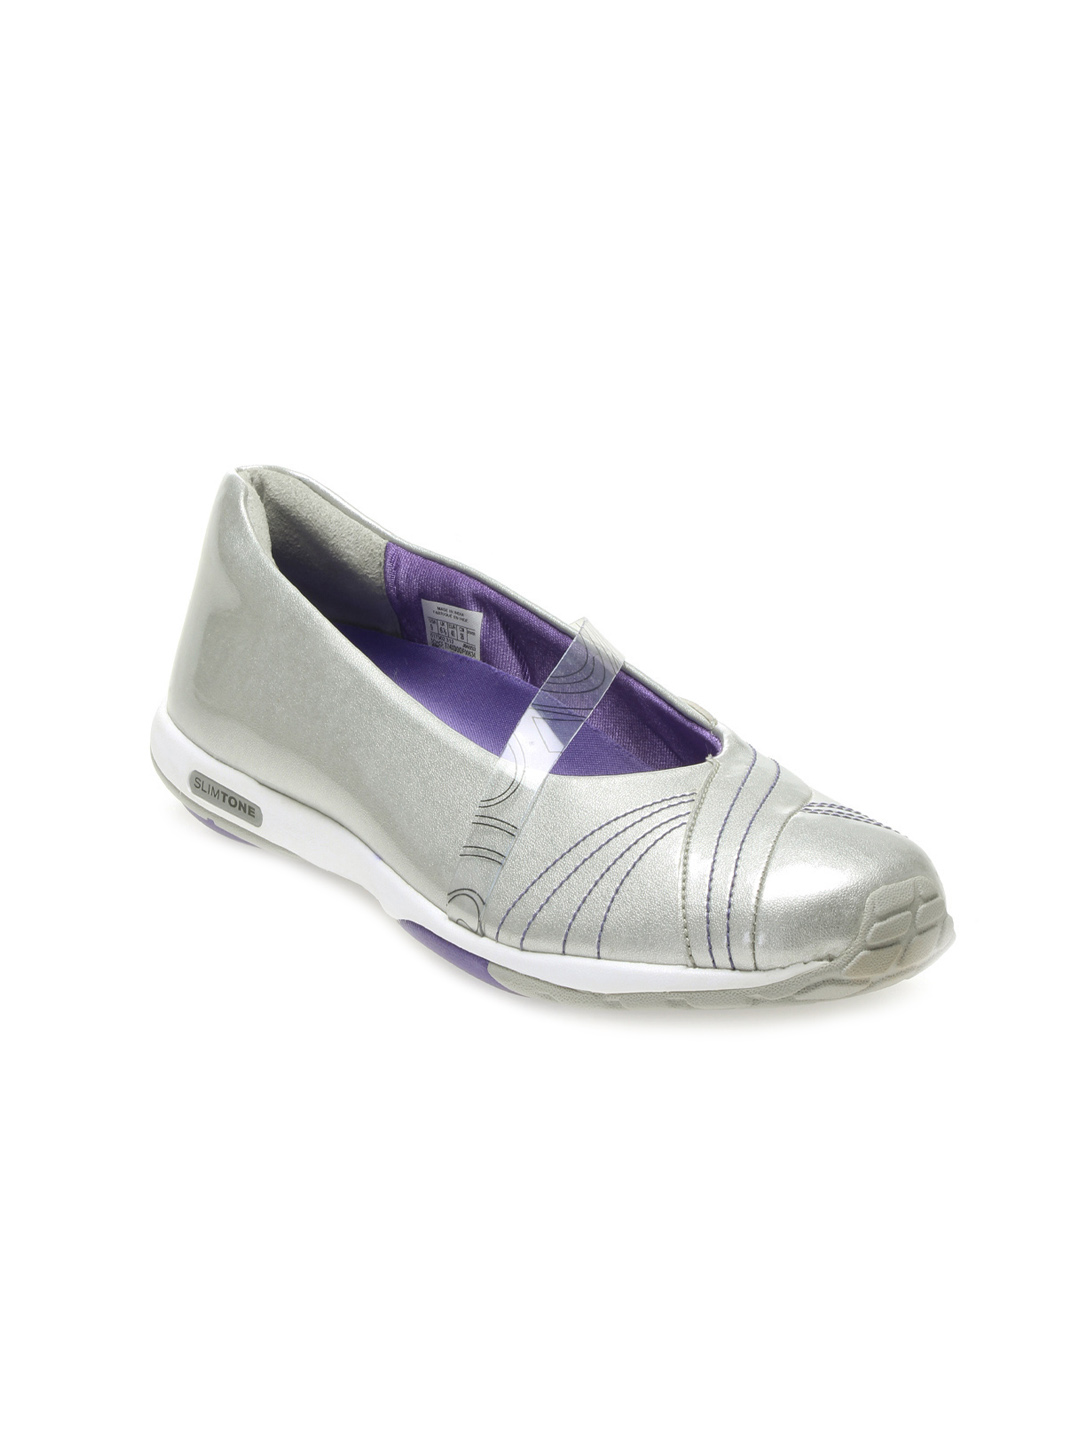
Reebok Women Silver Coloured Casual Shoes
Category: Footwear / Shoes / Flats
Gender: Women
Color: Silver
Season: Summer 2013
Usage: Casual